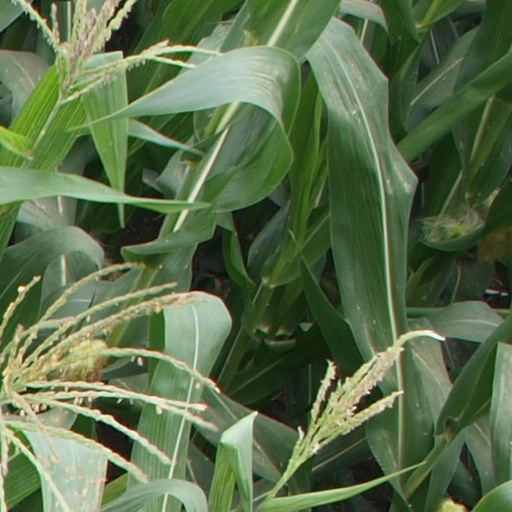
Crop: maize; corn